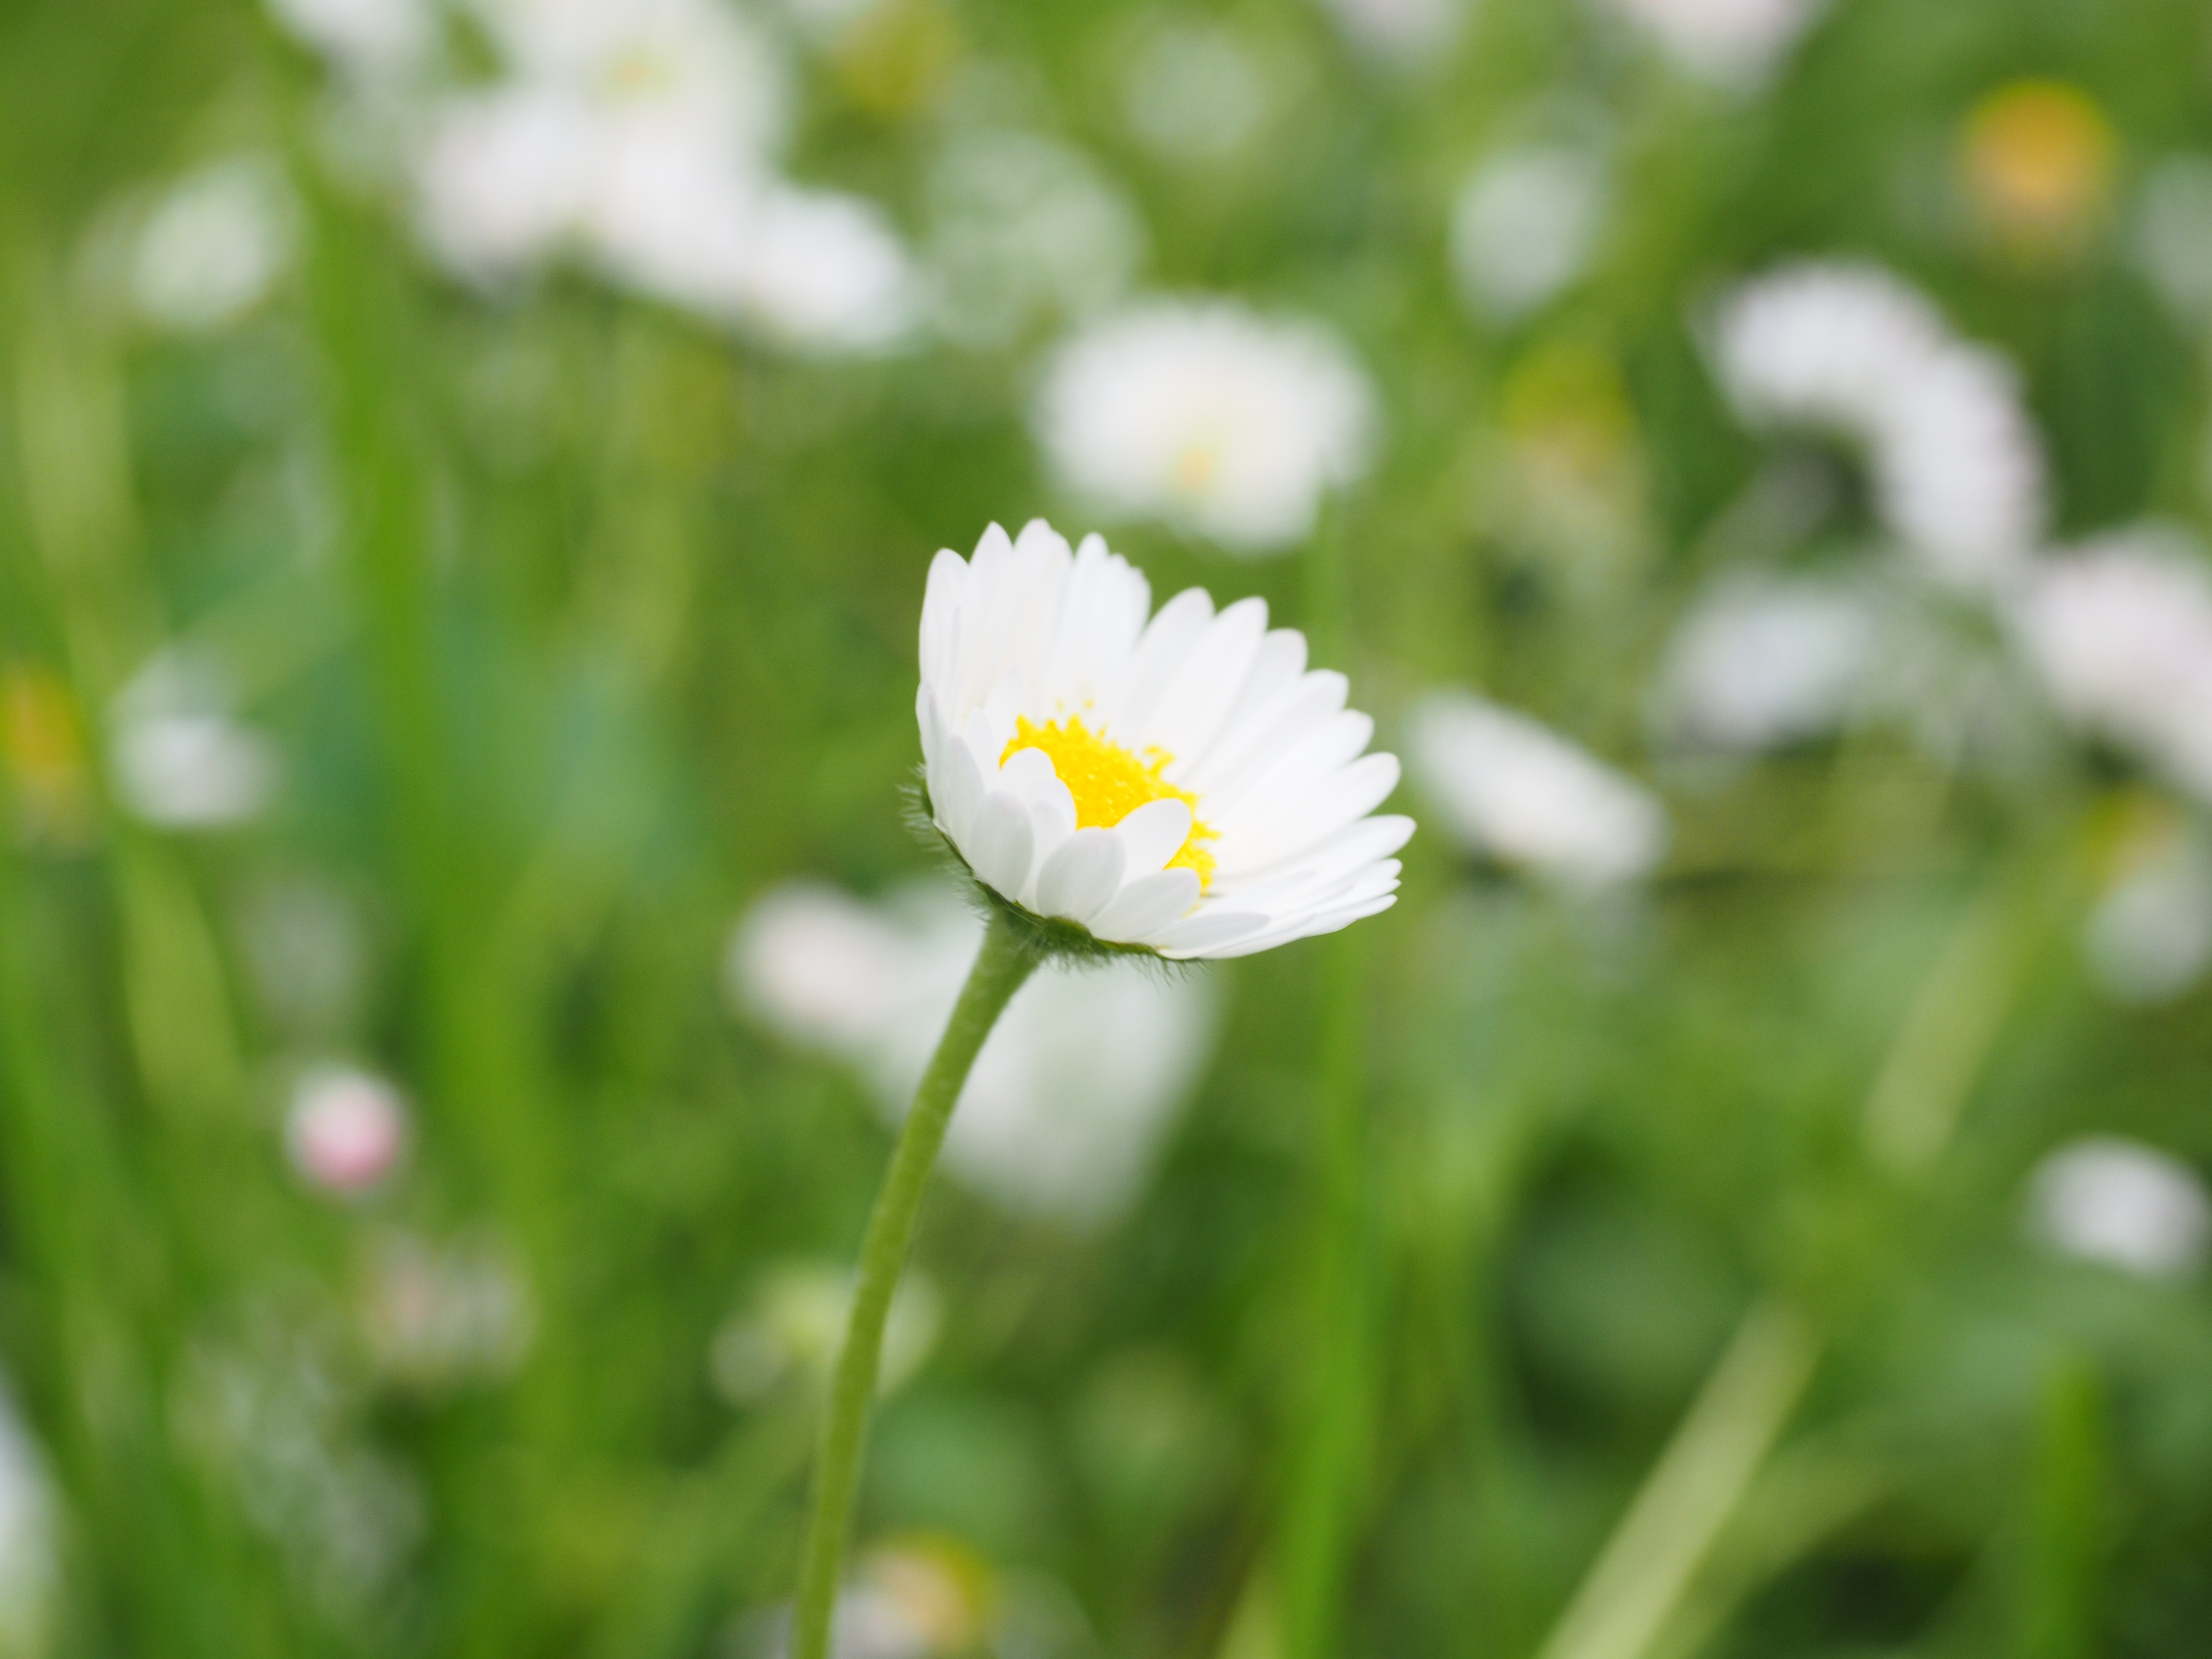
nature, grass, blossom, plant, white, field, lawn, meadow, sunlight, flower, petal, bloom, daisy, green, botany, flora, wildflower, close up, asteraceae, rush, composites, medicinal plant, macro photography, fodder plant, flowering plant, daisy family, lawn flower, tausendsch n, little daisy, oxeye daisy, monatsroeserl, multiannual daisy, bellis philosophy, m p, grass plant, plant stem, land plant, chamaemelum nobile